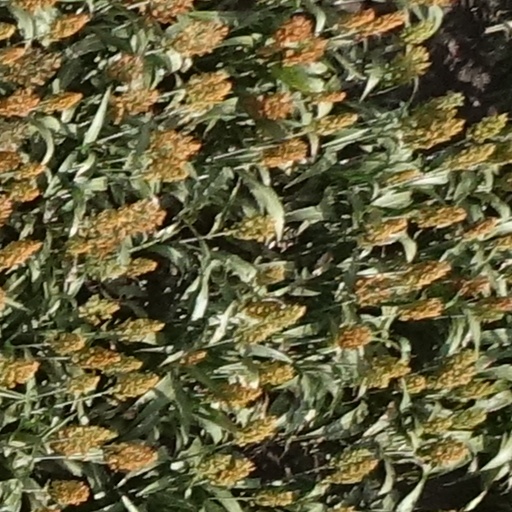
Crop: sorghum